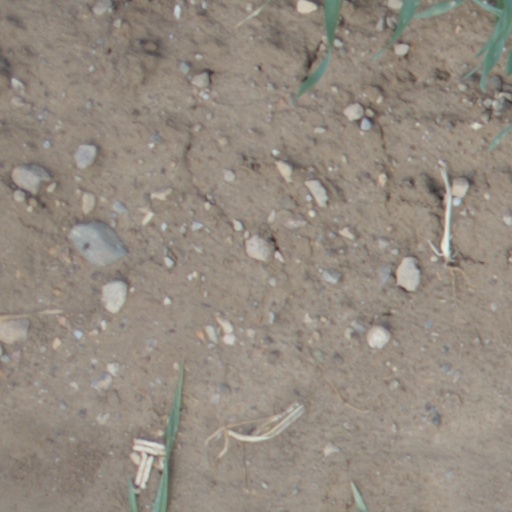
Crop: wheat